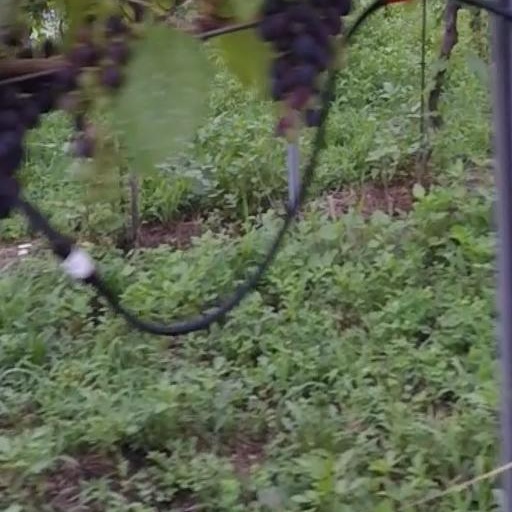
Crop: grape